London Prepares series

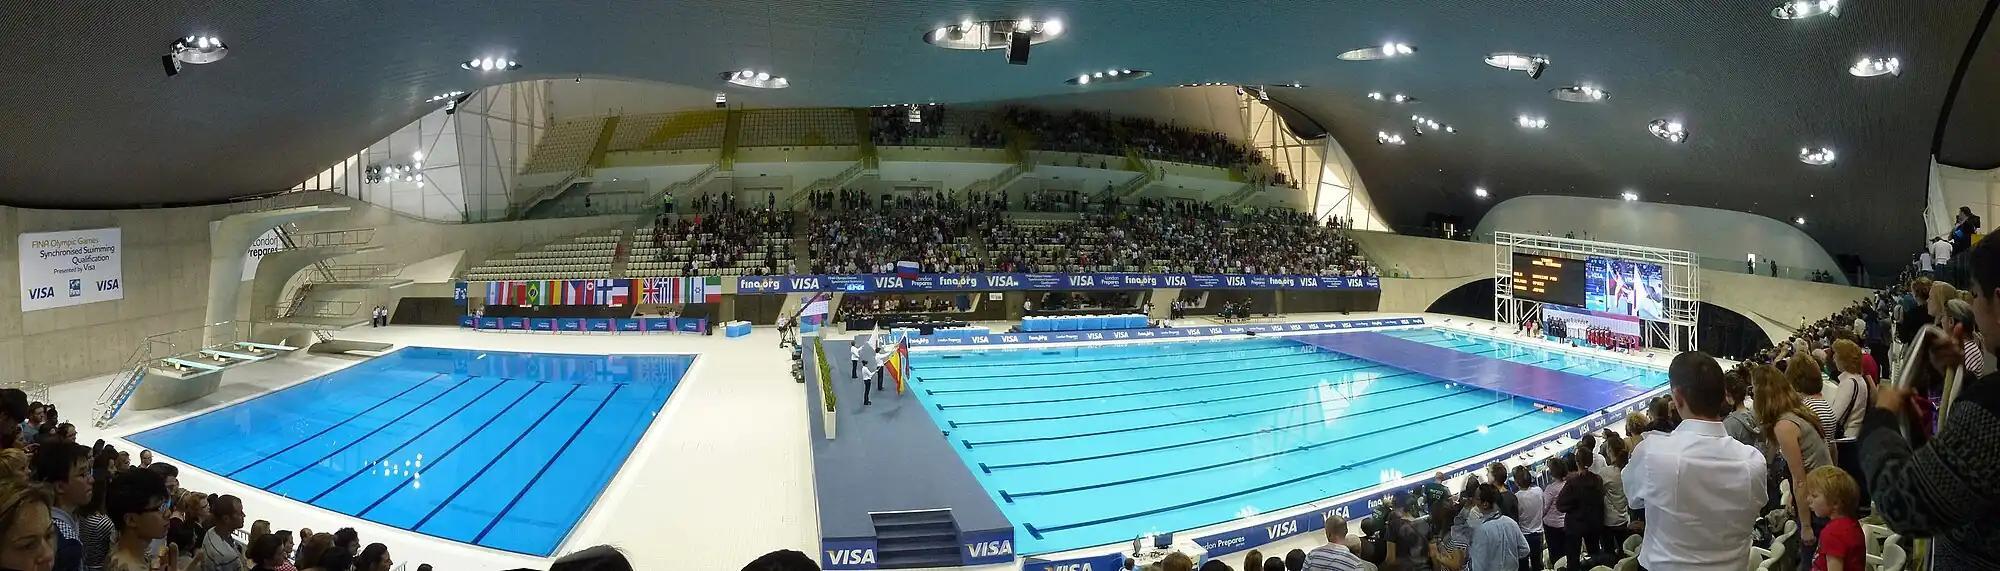
Stitched panorama of the interior of the London Aquatics Centre during a London Prepares synchronised swimming event

British equestrian athlete William Fox-Pitt praised Greenwich Park as the equestrian venue in July 2011: "I've been here a few times when it has been empty to get a feel for the place, and when you walk in, you just go 'wow'. It has an Olympic feel already, and this is just the test event."